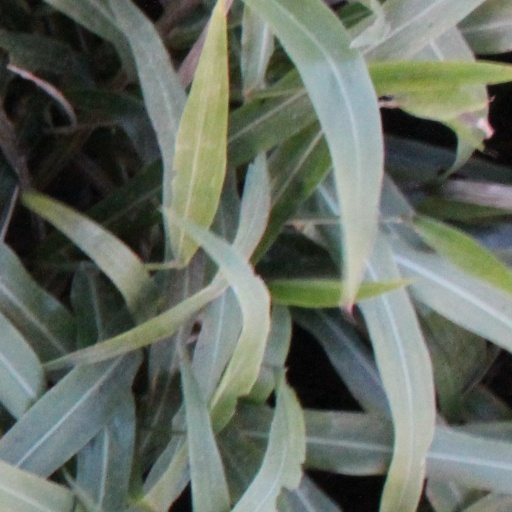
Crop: sorghum